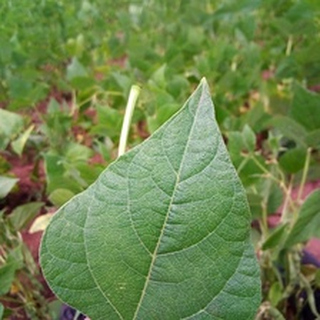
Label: healthy_bean